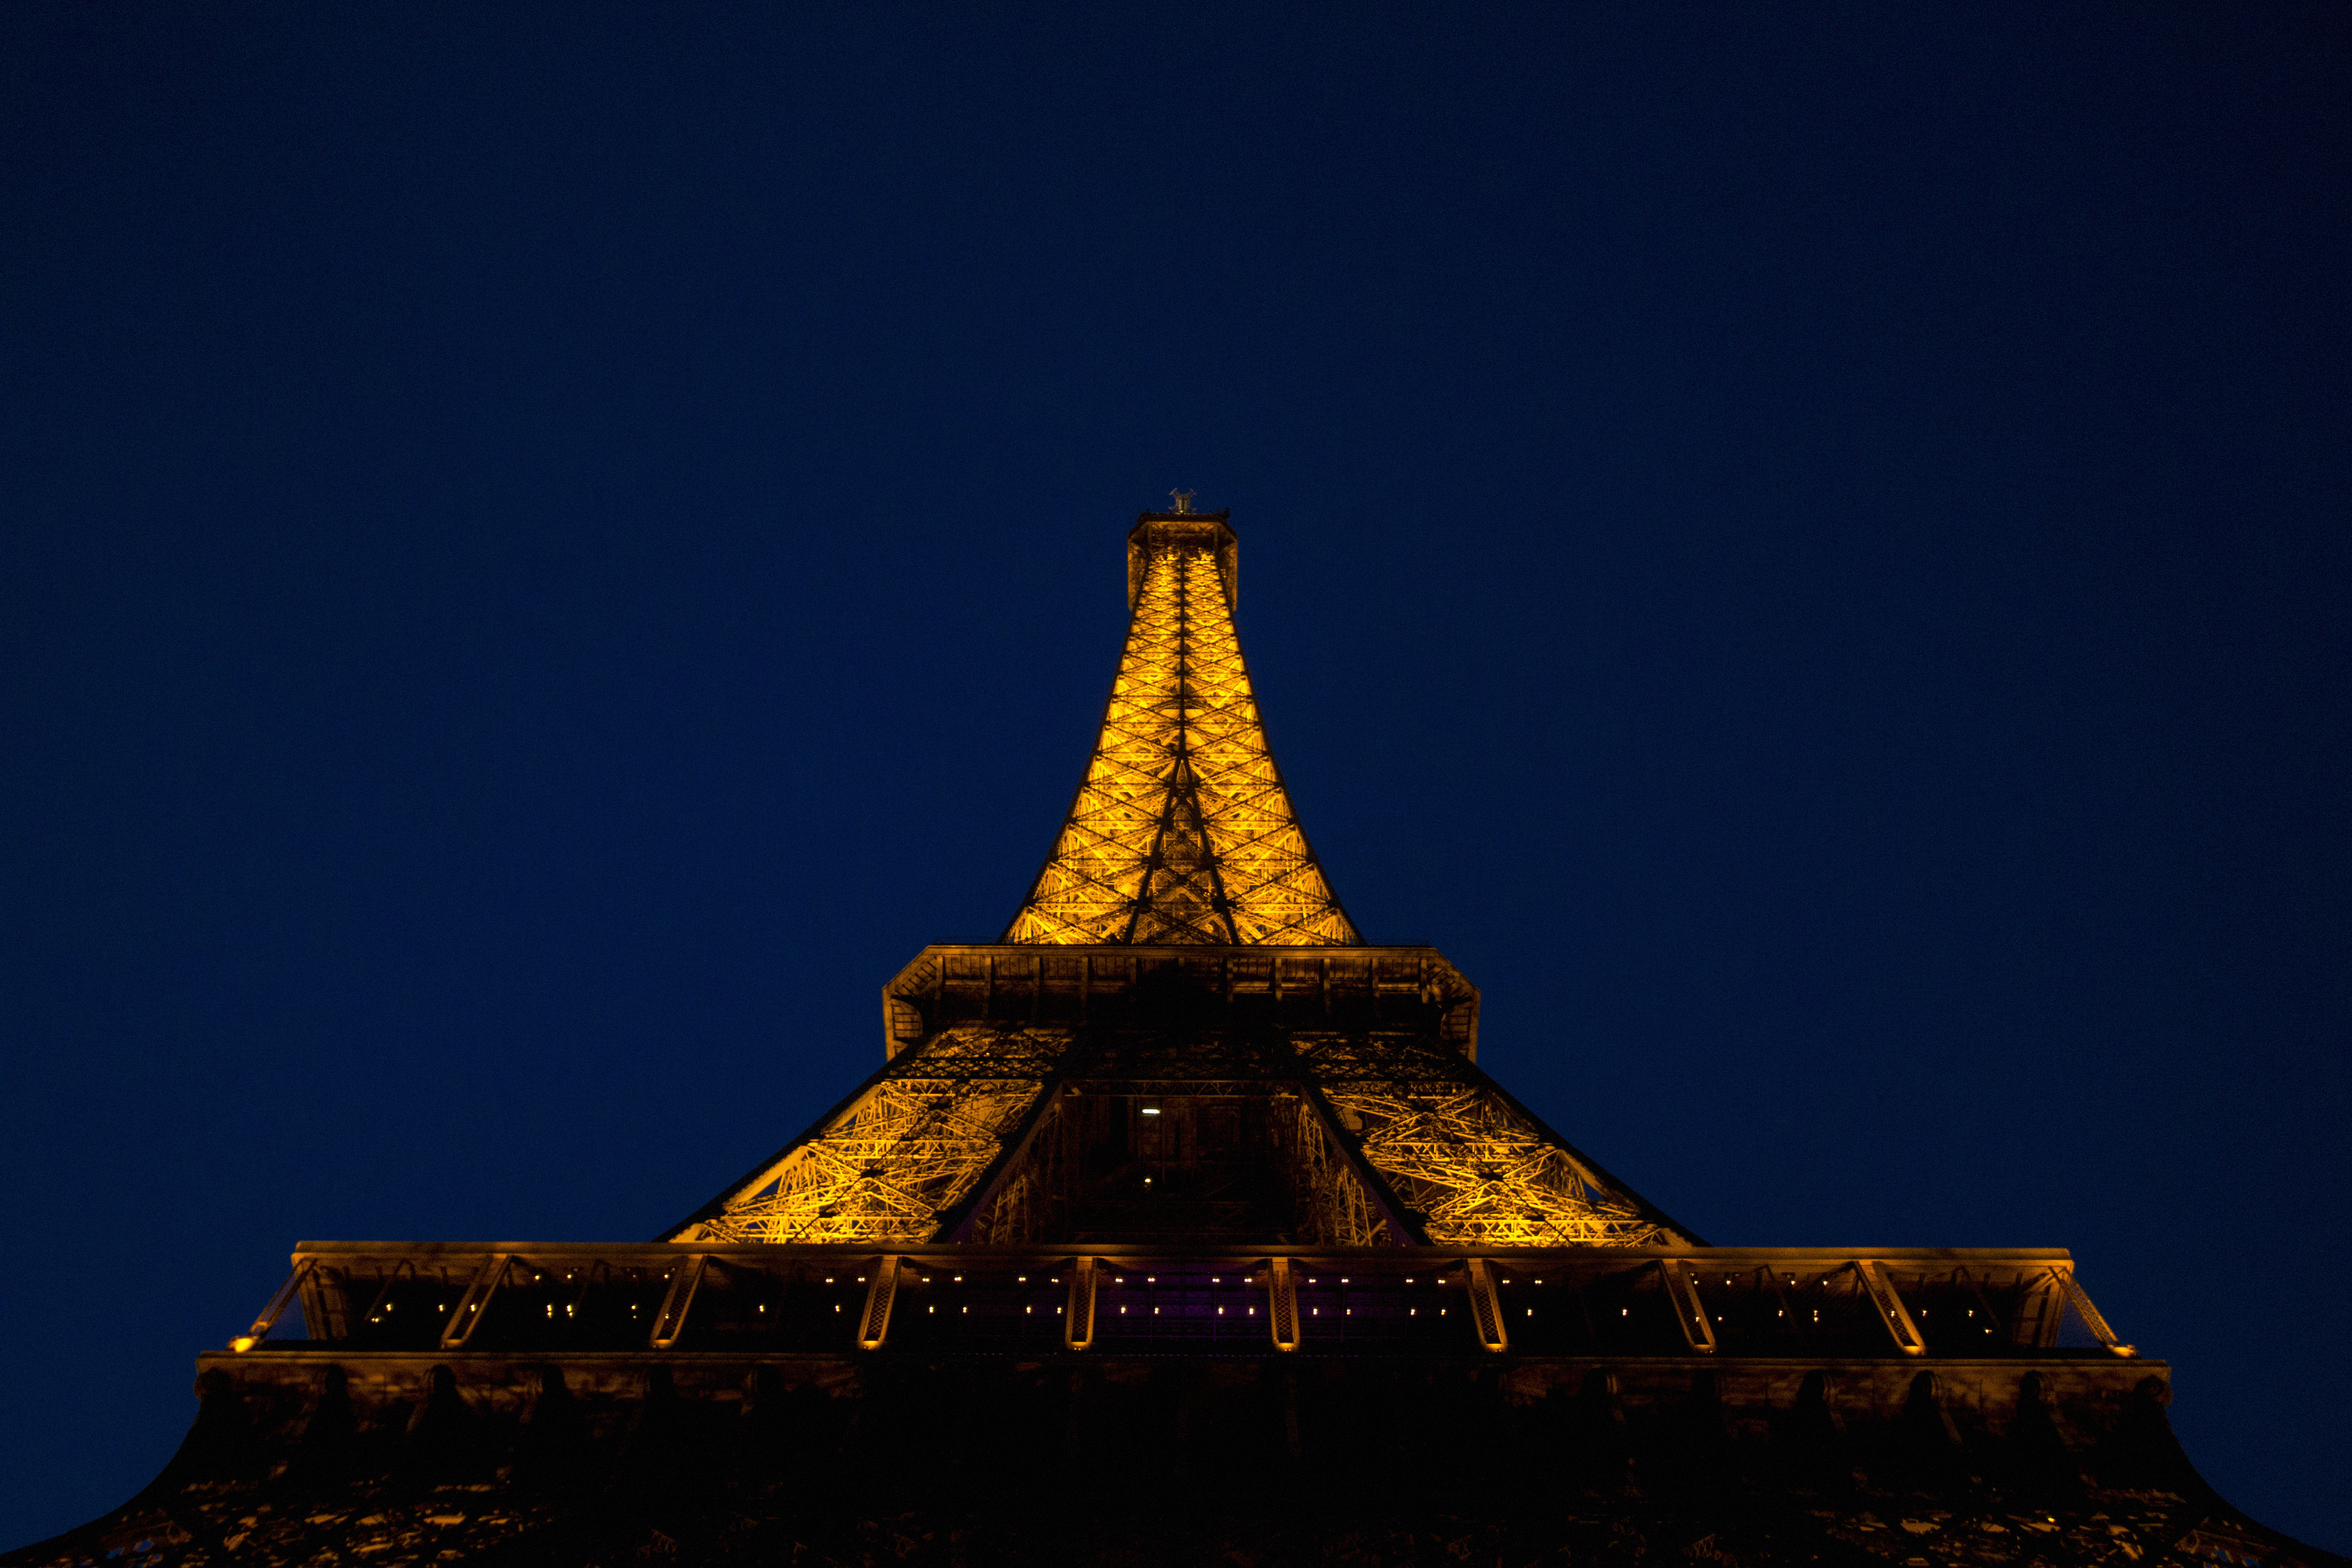
sky, night, eiffel tower, paris, dusk, france, evening, reflection, tower, landmark, darkness, place of worship, temple, pagoda, low angle shot